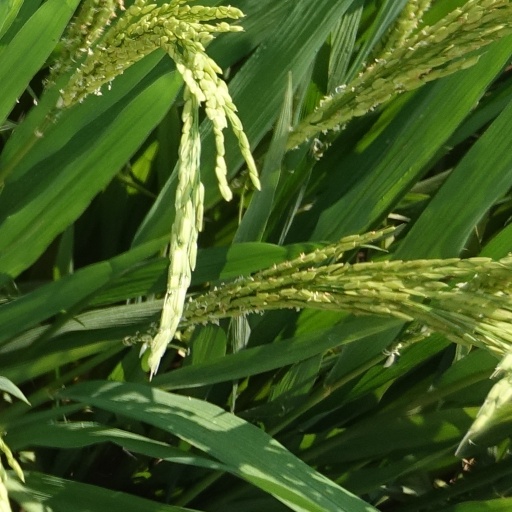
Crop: rice